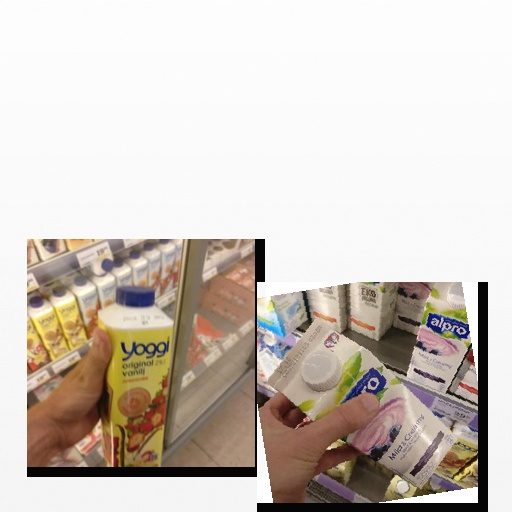
Food items: soyghurt, strawberry_yoghurt